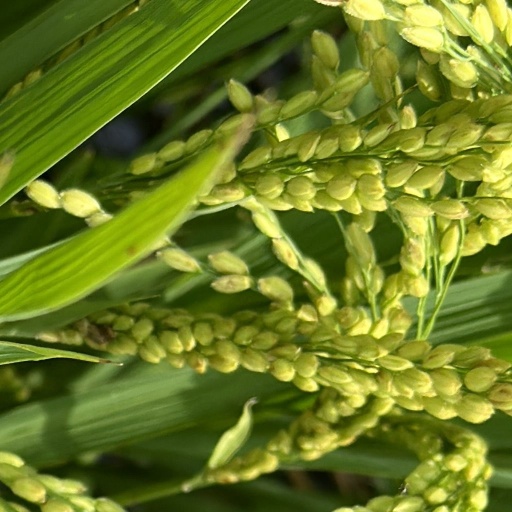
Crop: rice